Transcontinental Airway System

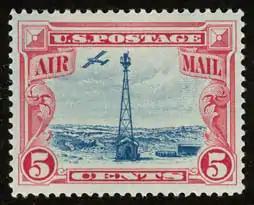
1928 Commemorative "Beacon on Sherman Hill"

In 1923, the United States Congress funded a sequential lighted airway along the transcontinental airmail route. The lighted airway was proposed by National Advisory Committee for Aeronautics (NACA), and deployed by the Department of Commerce. It was managed by the Bureau of Standards Aeronautical Branch. The first segment built was between Chicago and Cheyenne, Wyoming. It was situated in the middle of the airmail route to enable aircraft to depart from either coast in the daytime, and reach the lighted airway by nightfall. Lighted emergency airfields were also funded along the route every 15–20 miles.